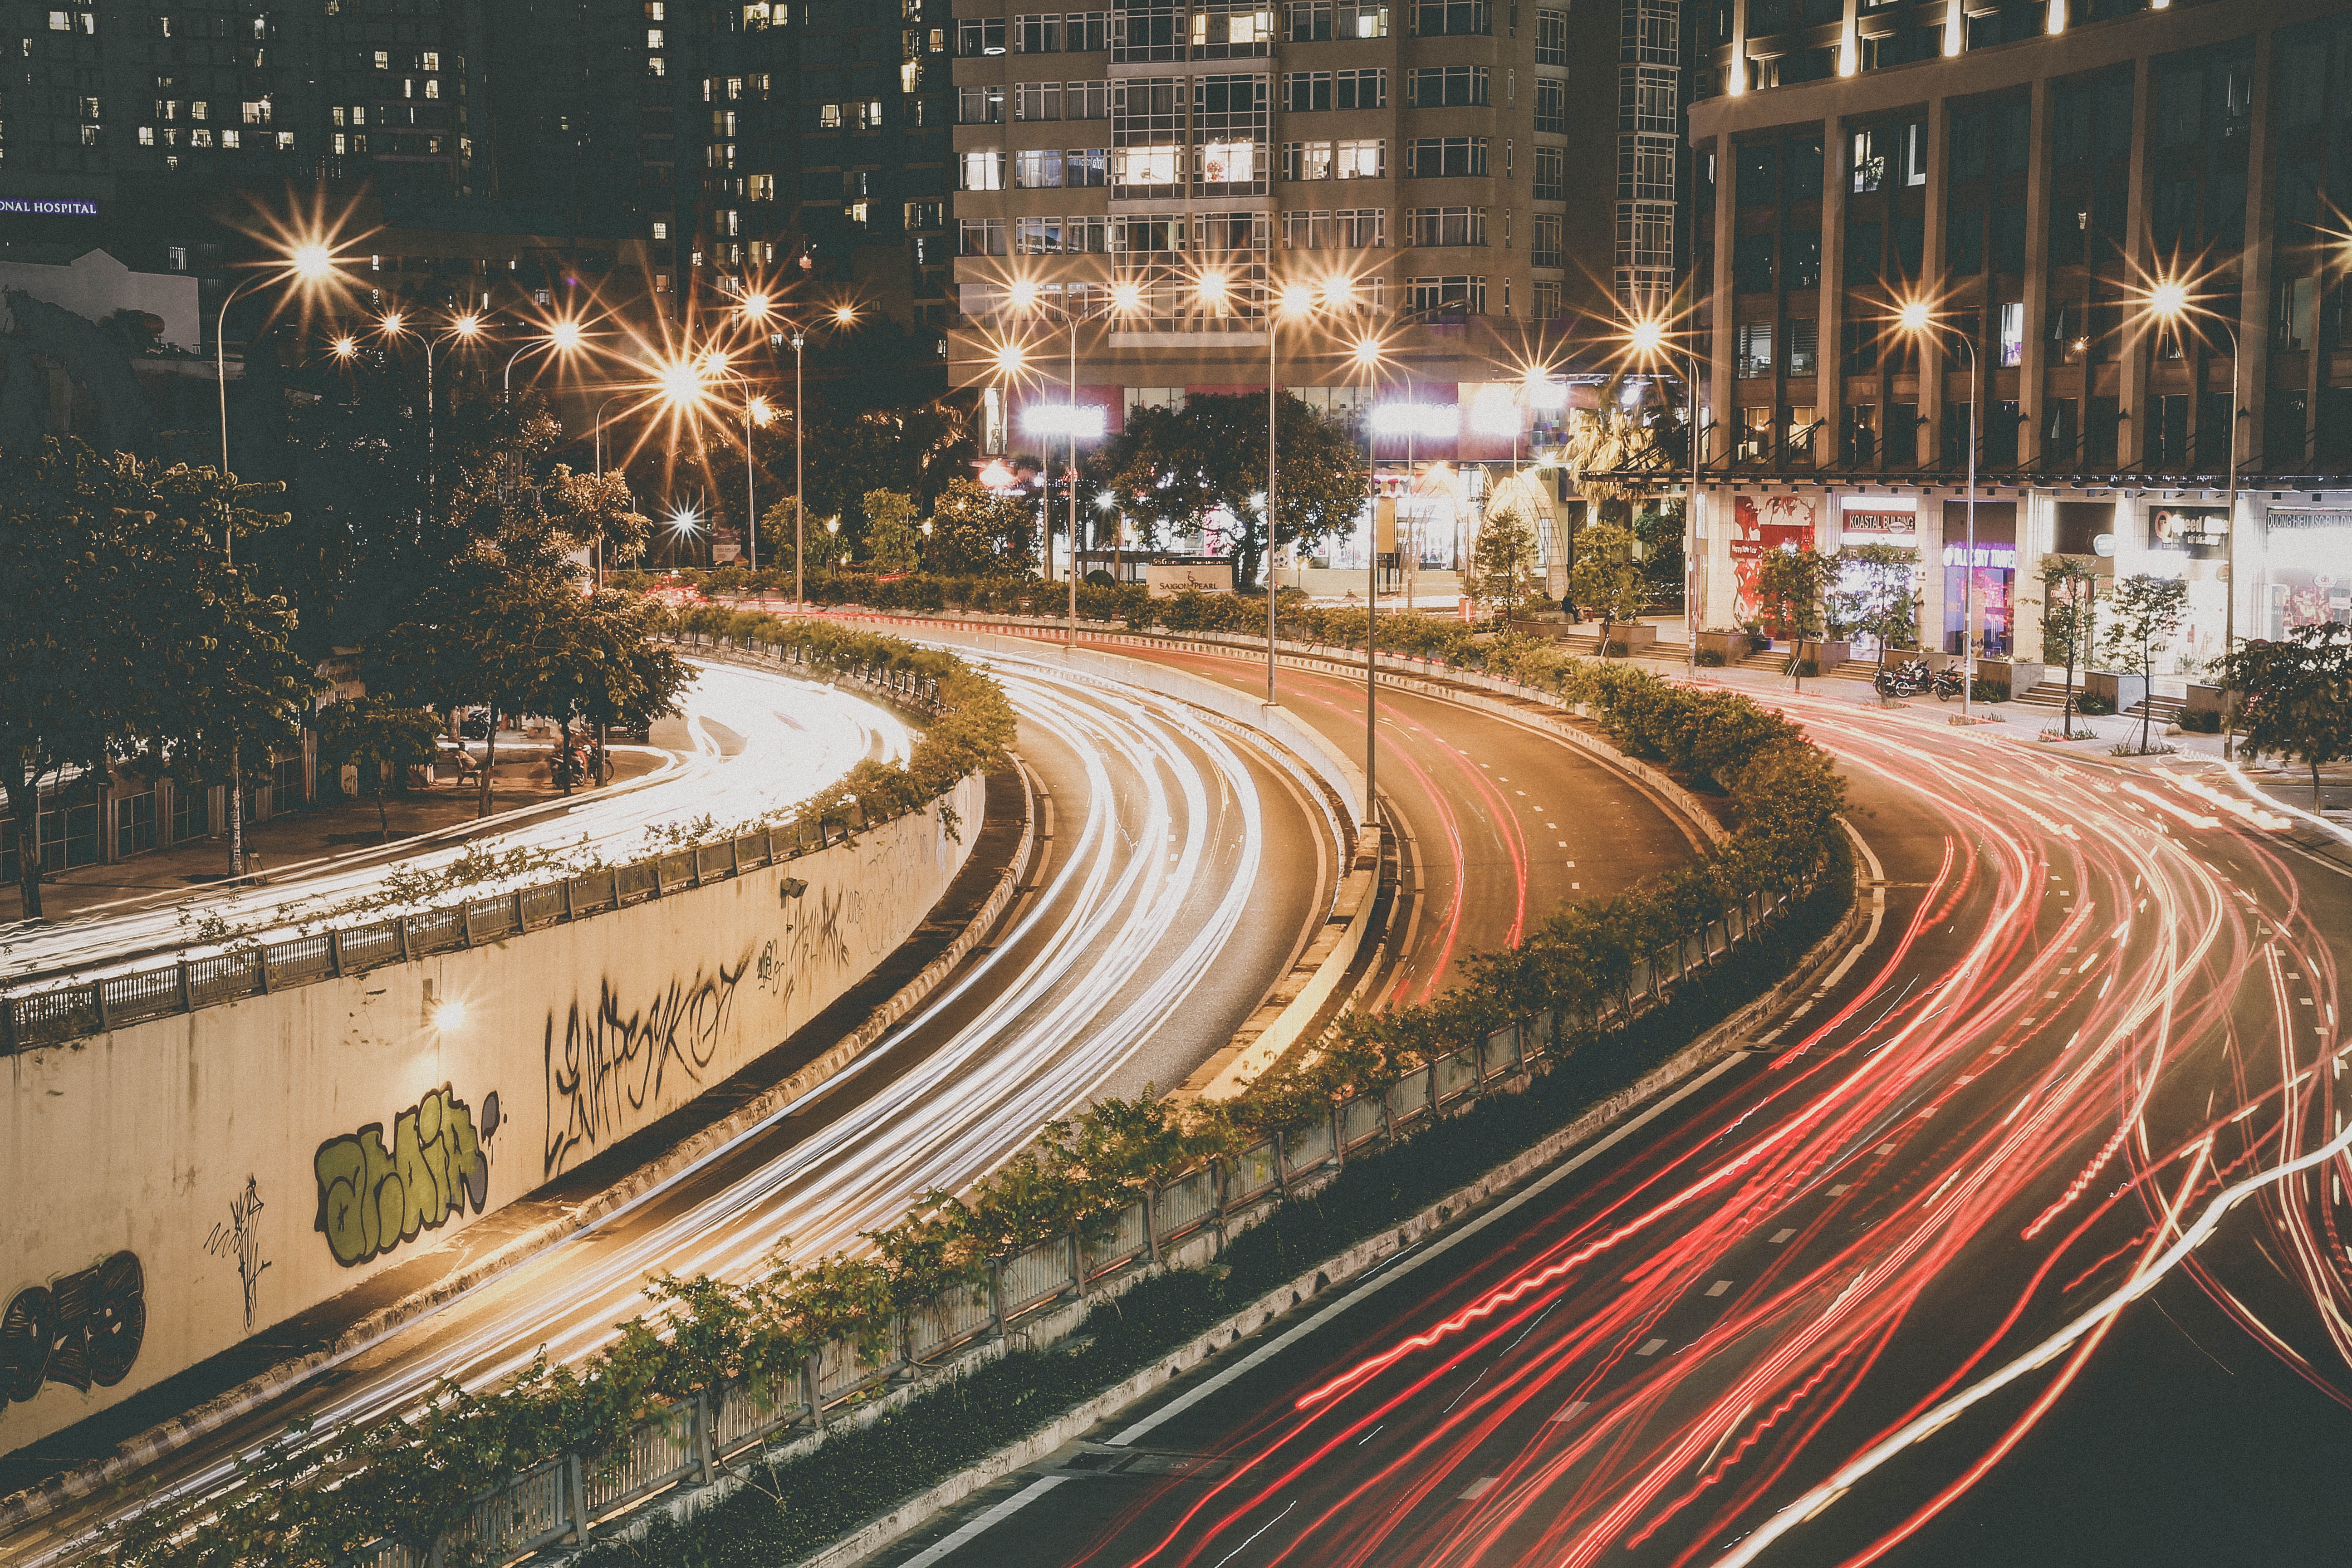
road, night, metropolitan area, highway, urban area, freeway, light, transport, mode of transport, junction, thoroughfare, street, lighting, infrastructure, lane, intersection, traffic, city, street light, metropolis, line, architecture, tree, cityscape, nonbuilding structure, landscape, overpass, road surface, asphalt, downtown